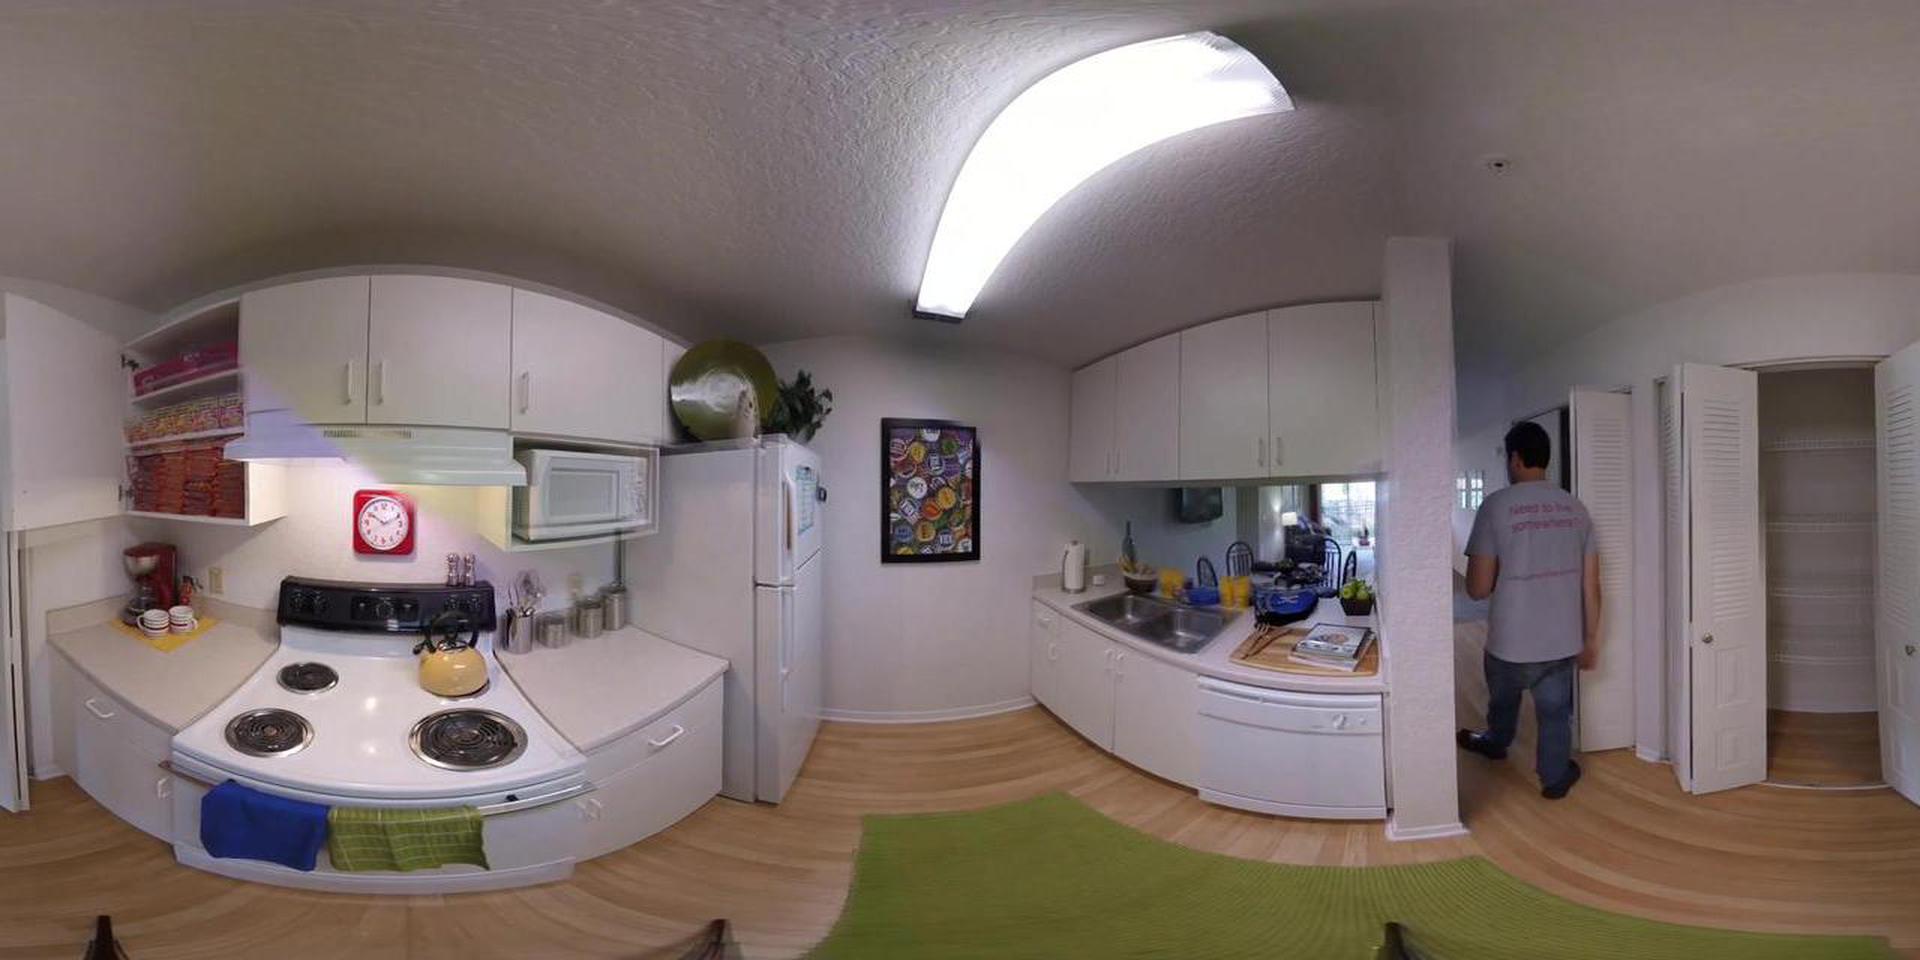
Referred object: the red clock above the stove

Referred object: the red wall clock